On the Internet, nobody knows you're a dog

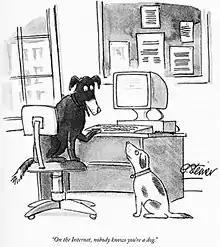
Peter Steiner's 1993 cartoon, as published in "The New Yorker"

"On the Internet, nobody knows you're a dog" is an adage and Internet meme about Internet anonymity which began as a caption to a cartoon drawn by Peter Steiner, published in the July 5, 1993 issue of the American magazine "The New Yorker". The words are those of a large dog sitting on a chair at a desk, with a paw on the keyboard of the computer, speaking to a smaller dog sitting on the floor nearby. Steiner had earned between $200,000 and $250,000 by 2013 from its reprinting, by which time it had become the cartoon most reproduced from "The New Yorker". In 2023, the original was sold at auction for $175,000, setting a record for the highest price ever paid for a comic.